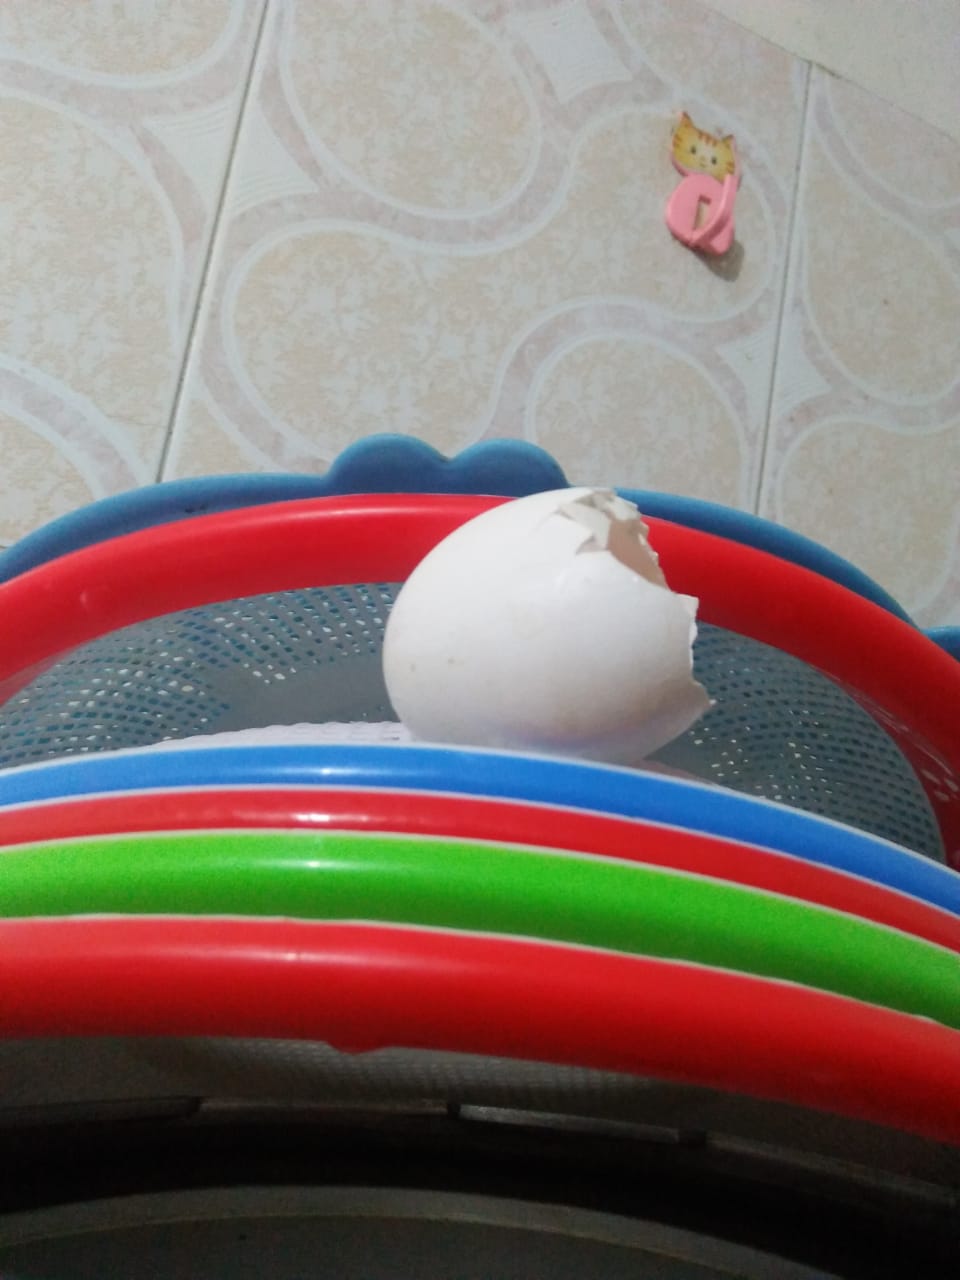
Label: eggshells